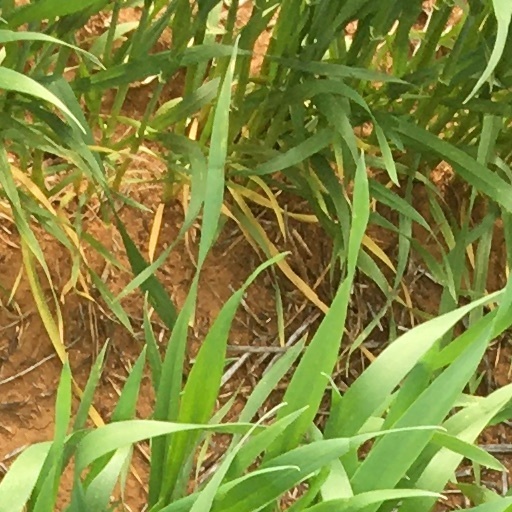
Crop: wheat